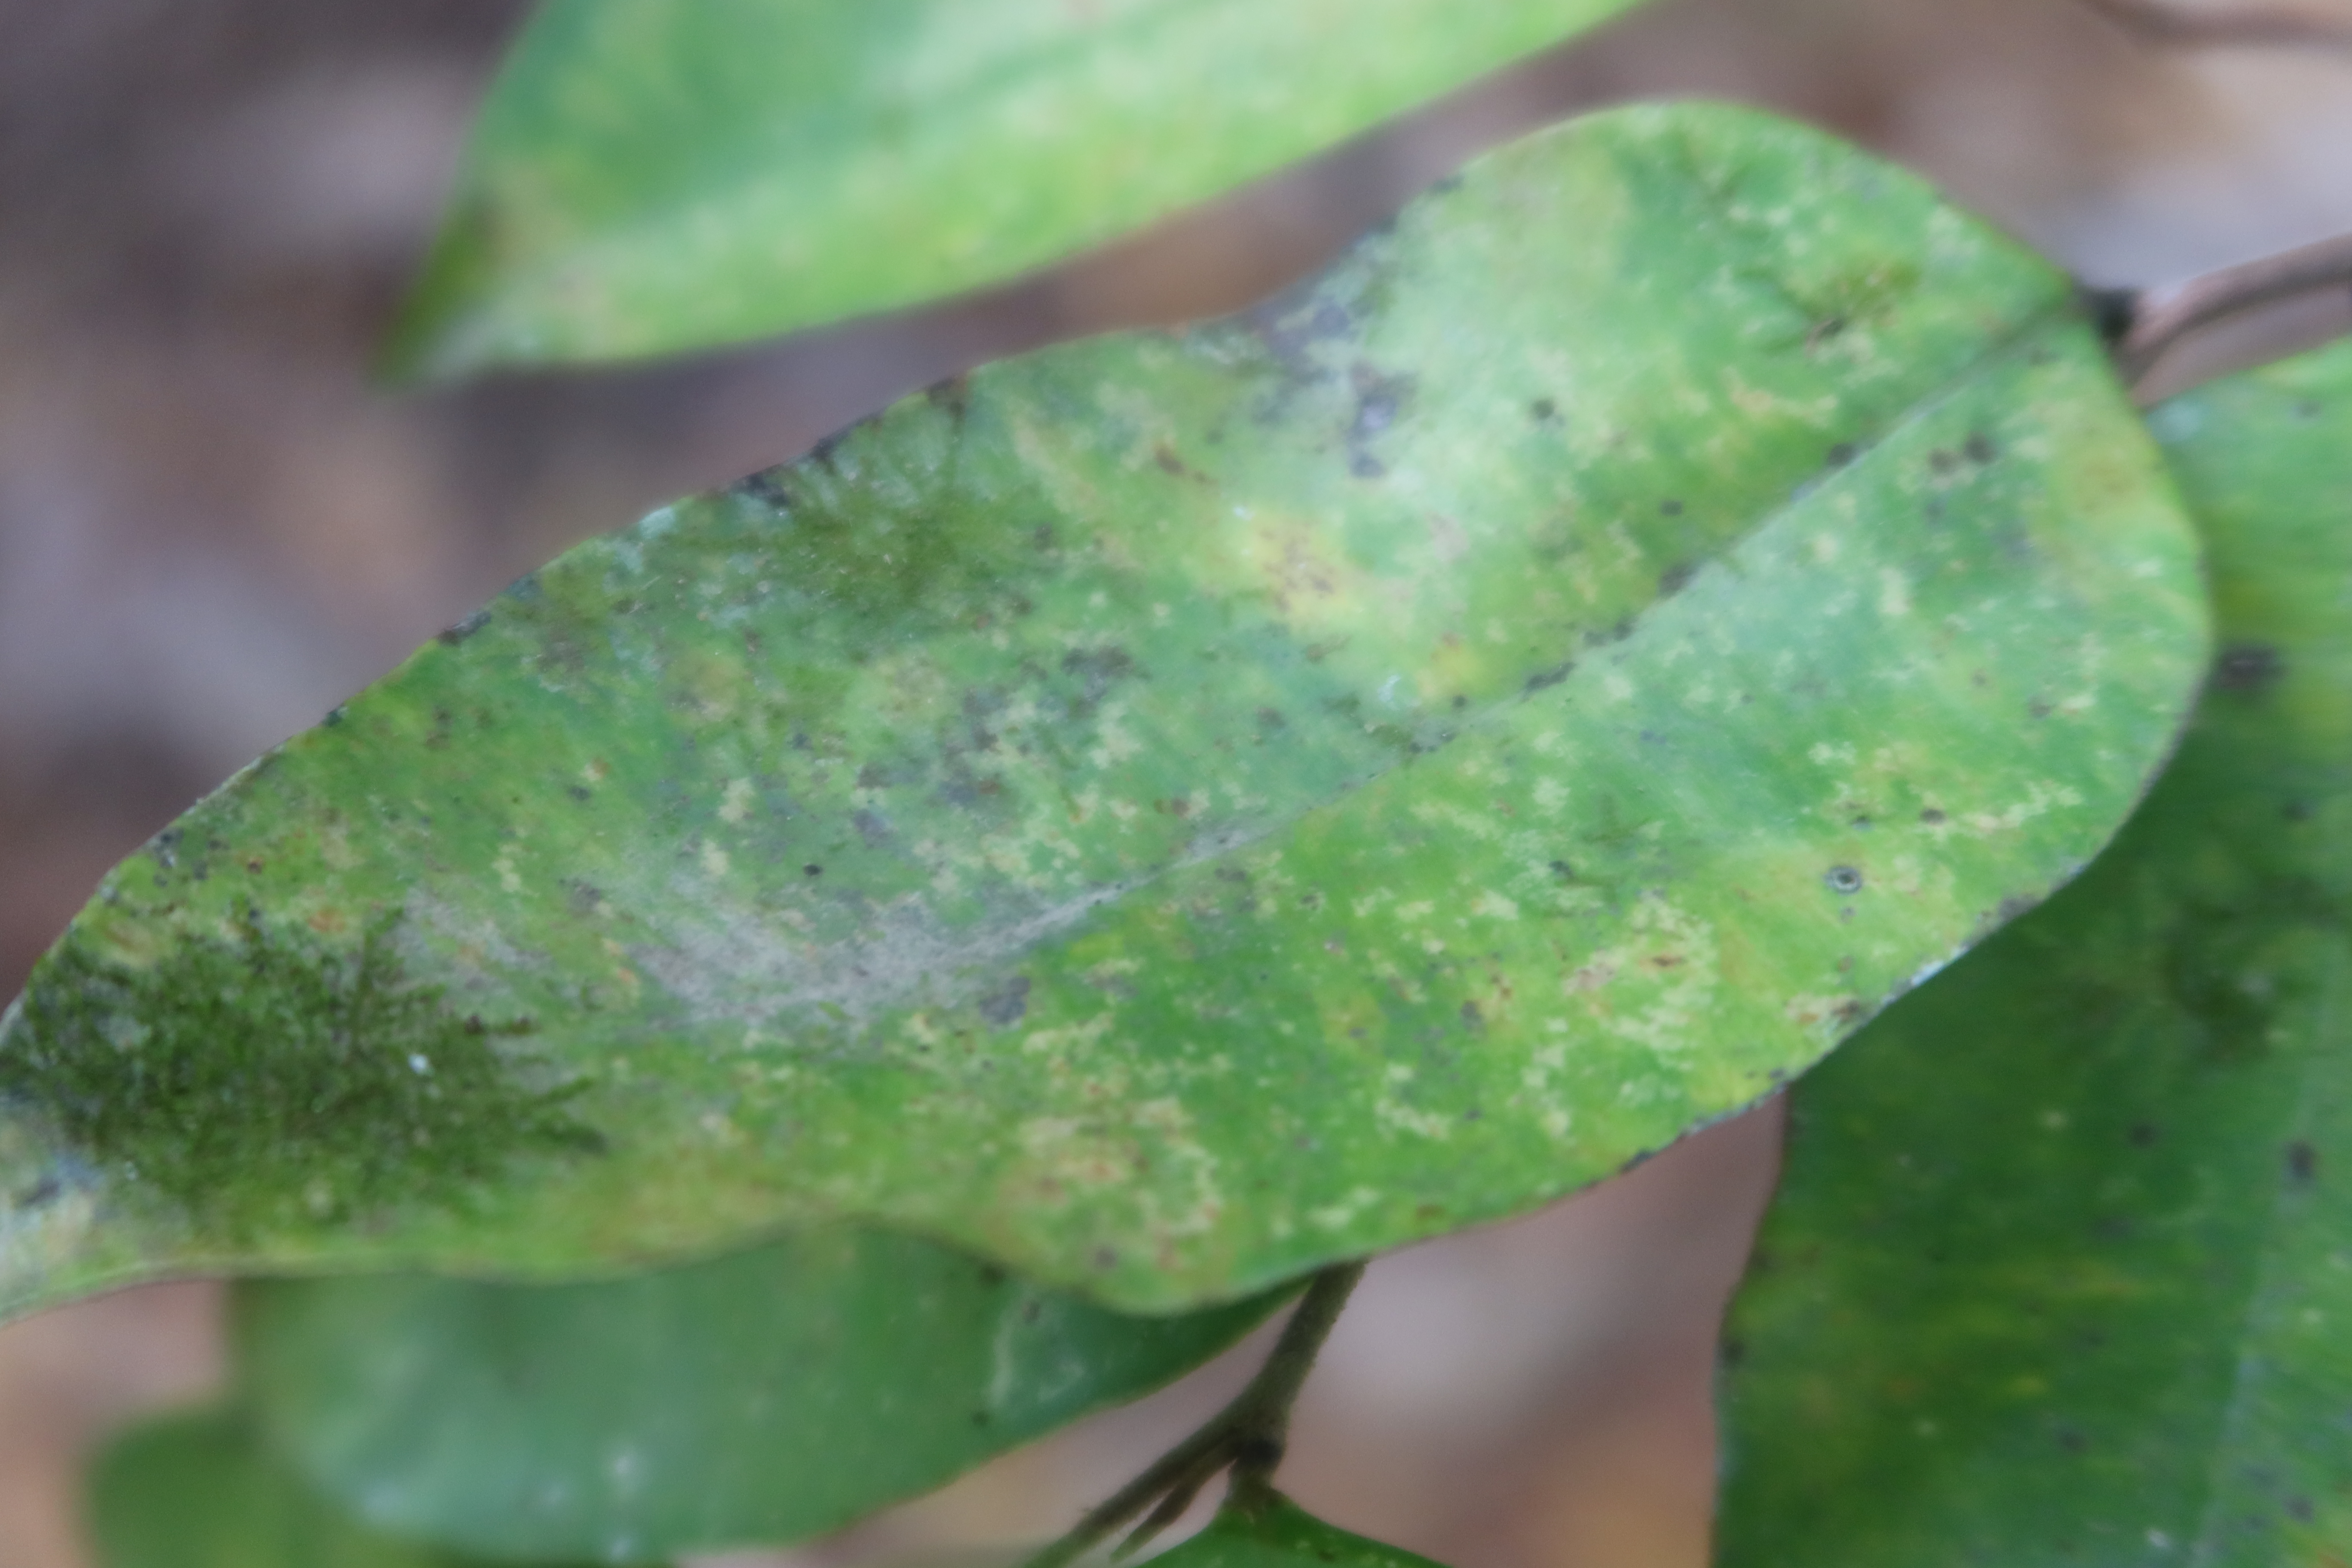
Label: Powdery mildew